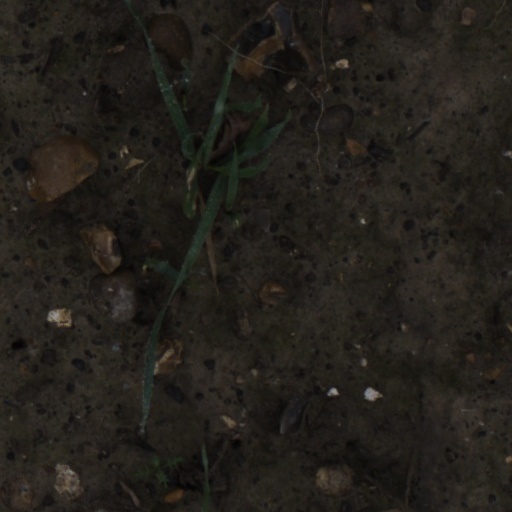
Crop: wheat